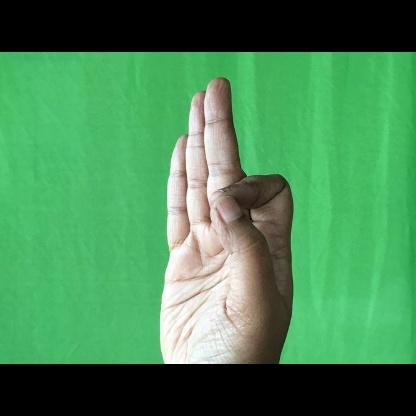
Mudra: Aralam